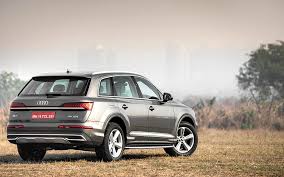
Label: noambulance